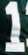
Number: 1